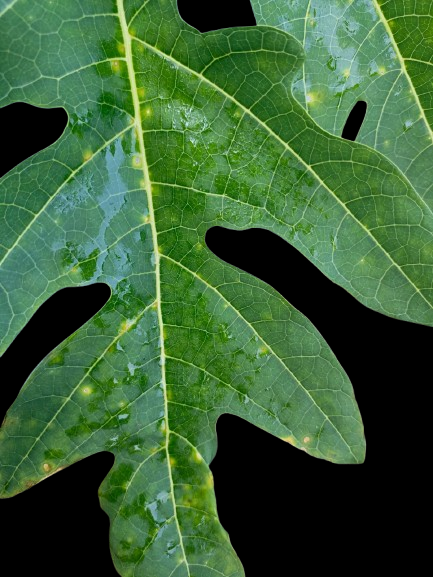
Crop: Papaya
Label: Pathogen_symptoms